2020 Cheddar's 300

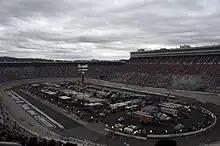
Bristol Motor Speedway, where the race was held.

Bristol Motor Speedway, formerly known as Bristol International Raceway and Bristol Raceway, is a NASCAR short track venue located in Bristol, Tennessee. Constructed in 1960, it held its first NASCAR race on July 30, 1961. Despite its short length, Bristol is among the most popular tracks on the NASCAR schedule because of its distinct features, which include extraordinarily steep banking, an all concrete surface, two pit roads, and stadium-like seating.